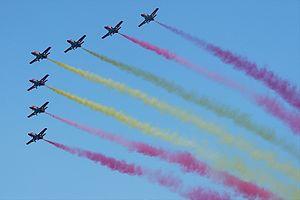
La Patrulla Águila est l'escadrille de vol acrobatique de l'armée de l'air espagnole qui se compose de sept avions CASA C-101. Elle maîtrise une technique de niveau mondial, entre autres le looping inversé et l'atterrissage en formation. C'est la seule patrouille acrobatique utilisant de la fumée jaune au cours de ses démonstrations en vol.